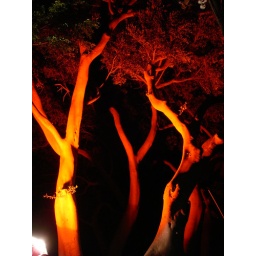
A tree near my house has been lit up by a red spotlight at night on the summer evenings.